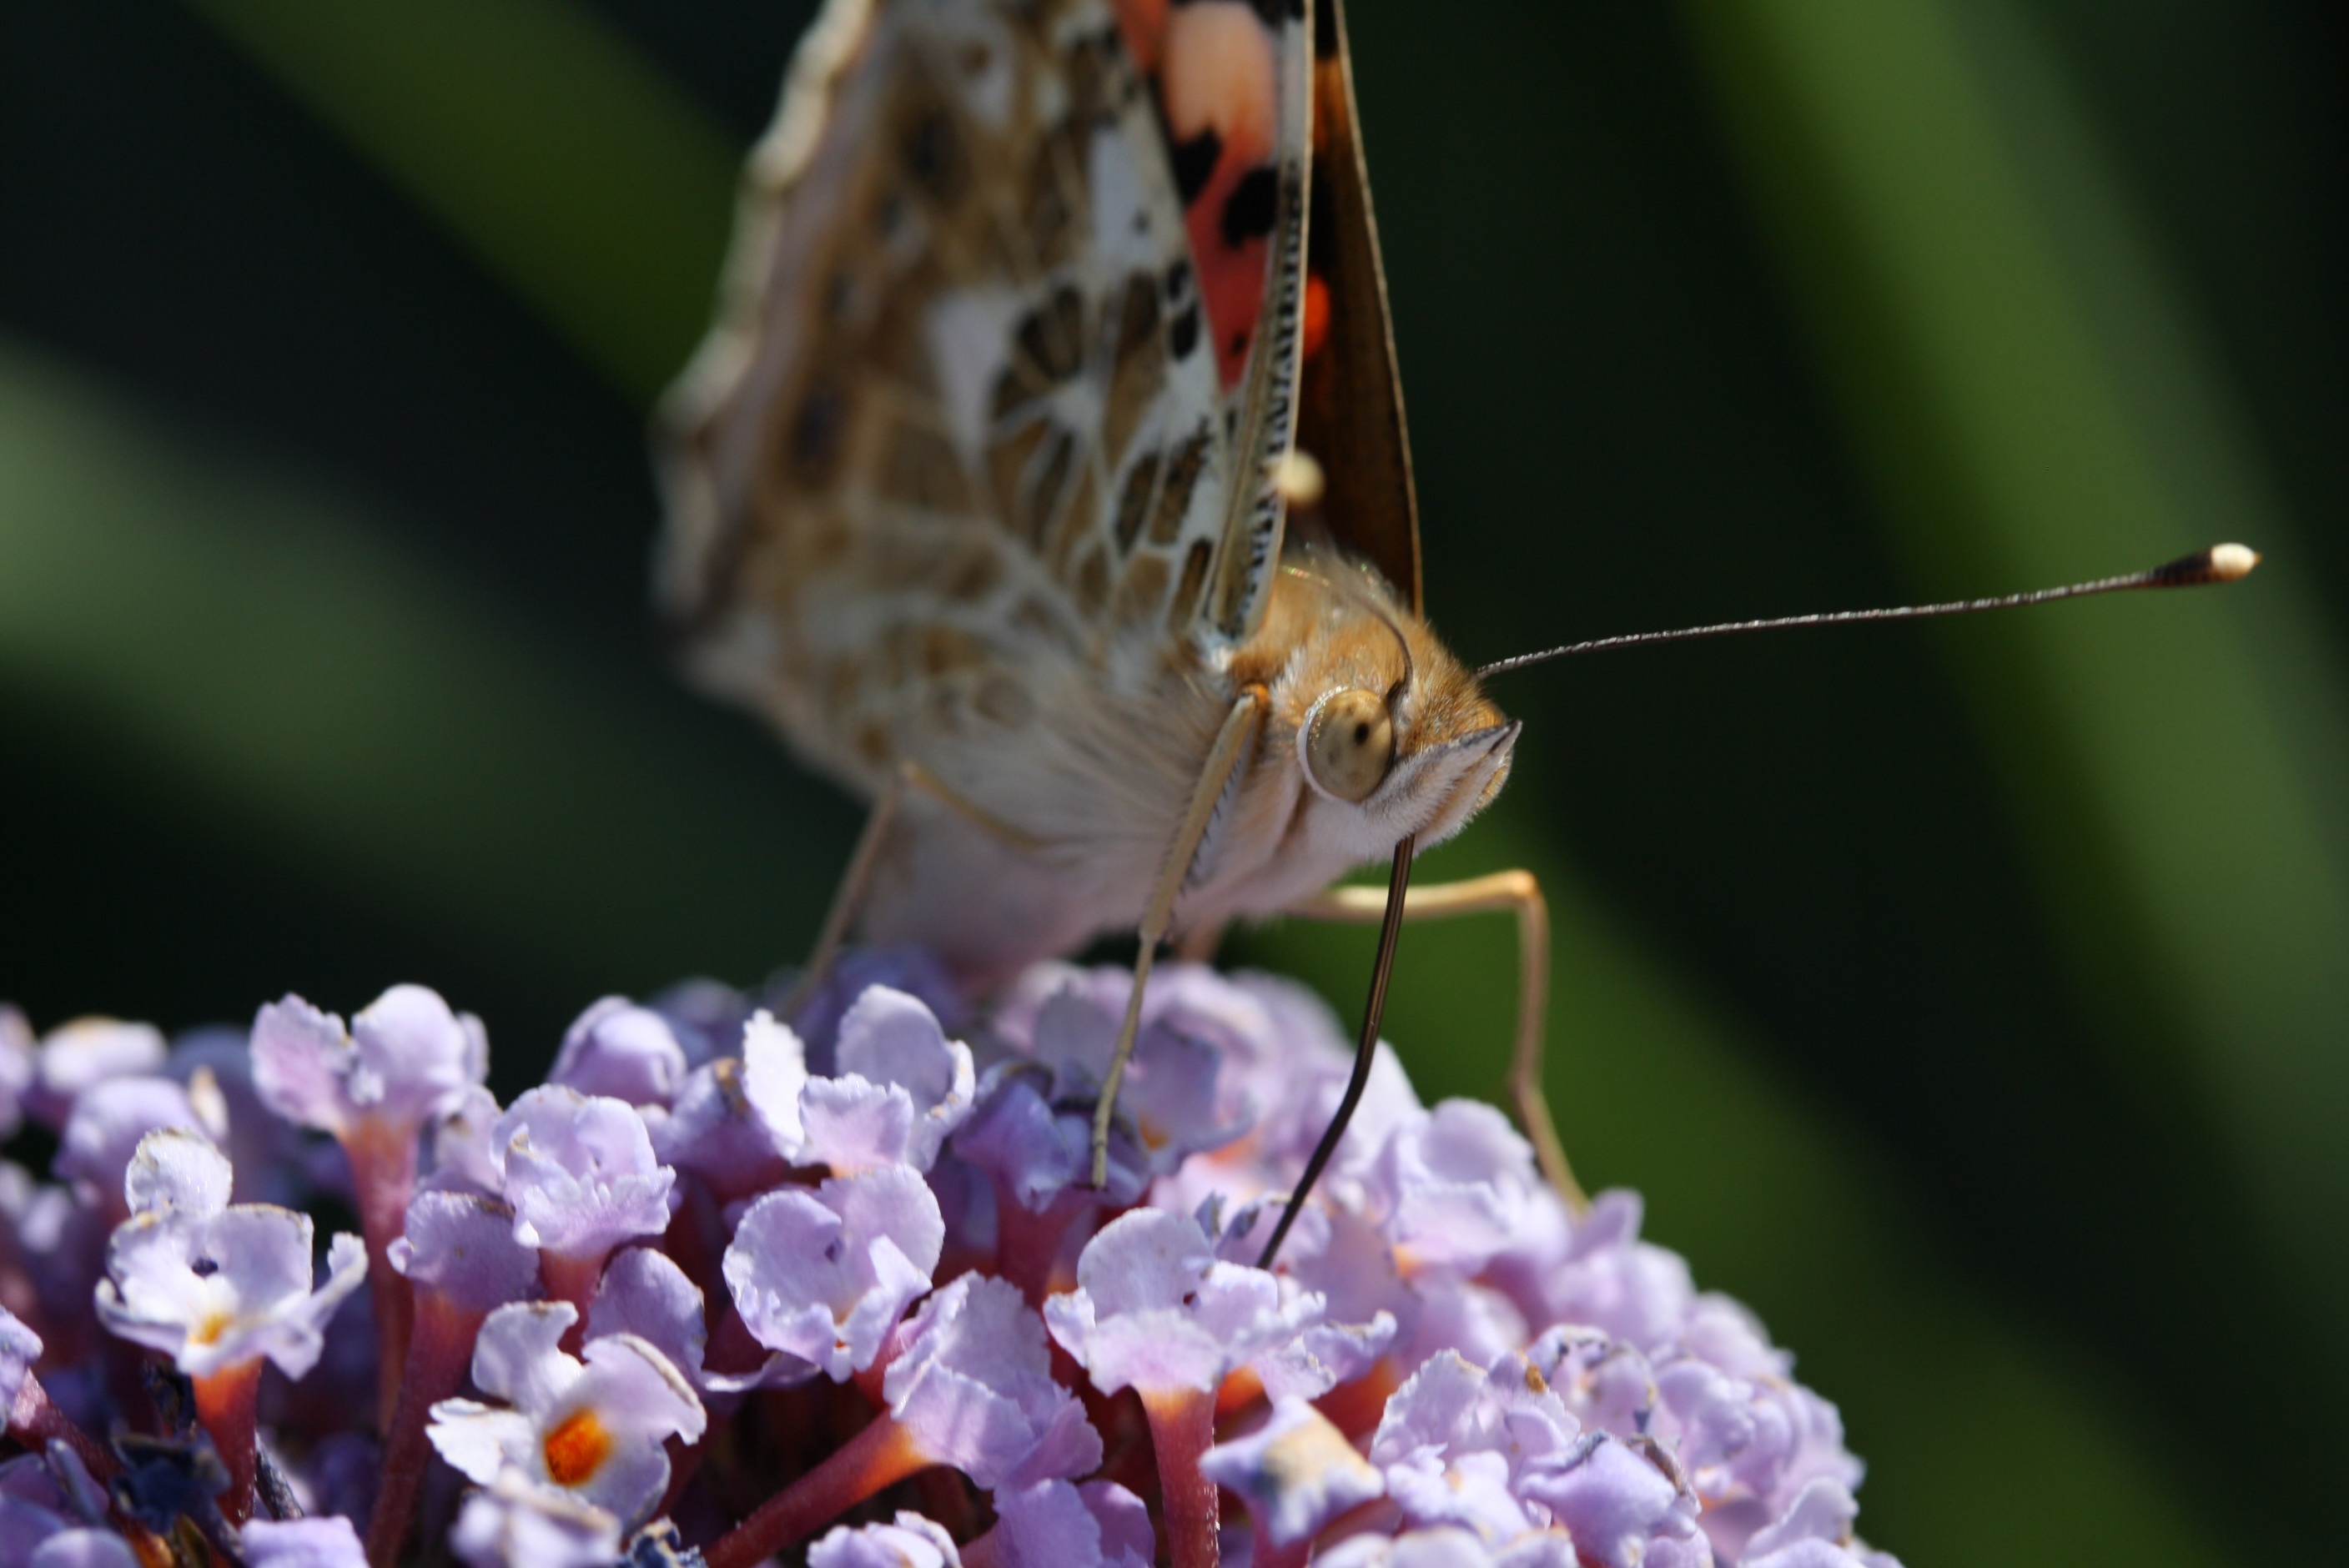
nature, blossom, wing, photography, leaf, flower, bloom, summer, insect, macro, butterfly, close, flora, fauna, invertebrate, close up, animal world, nectar, macro photography, arthropod, proboscis, probe, moths and butterflies